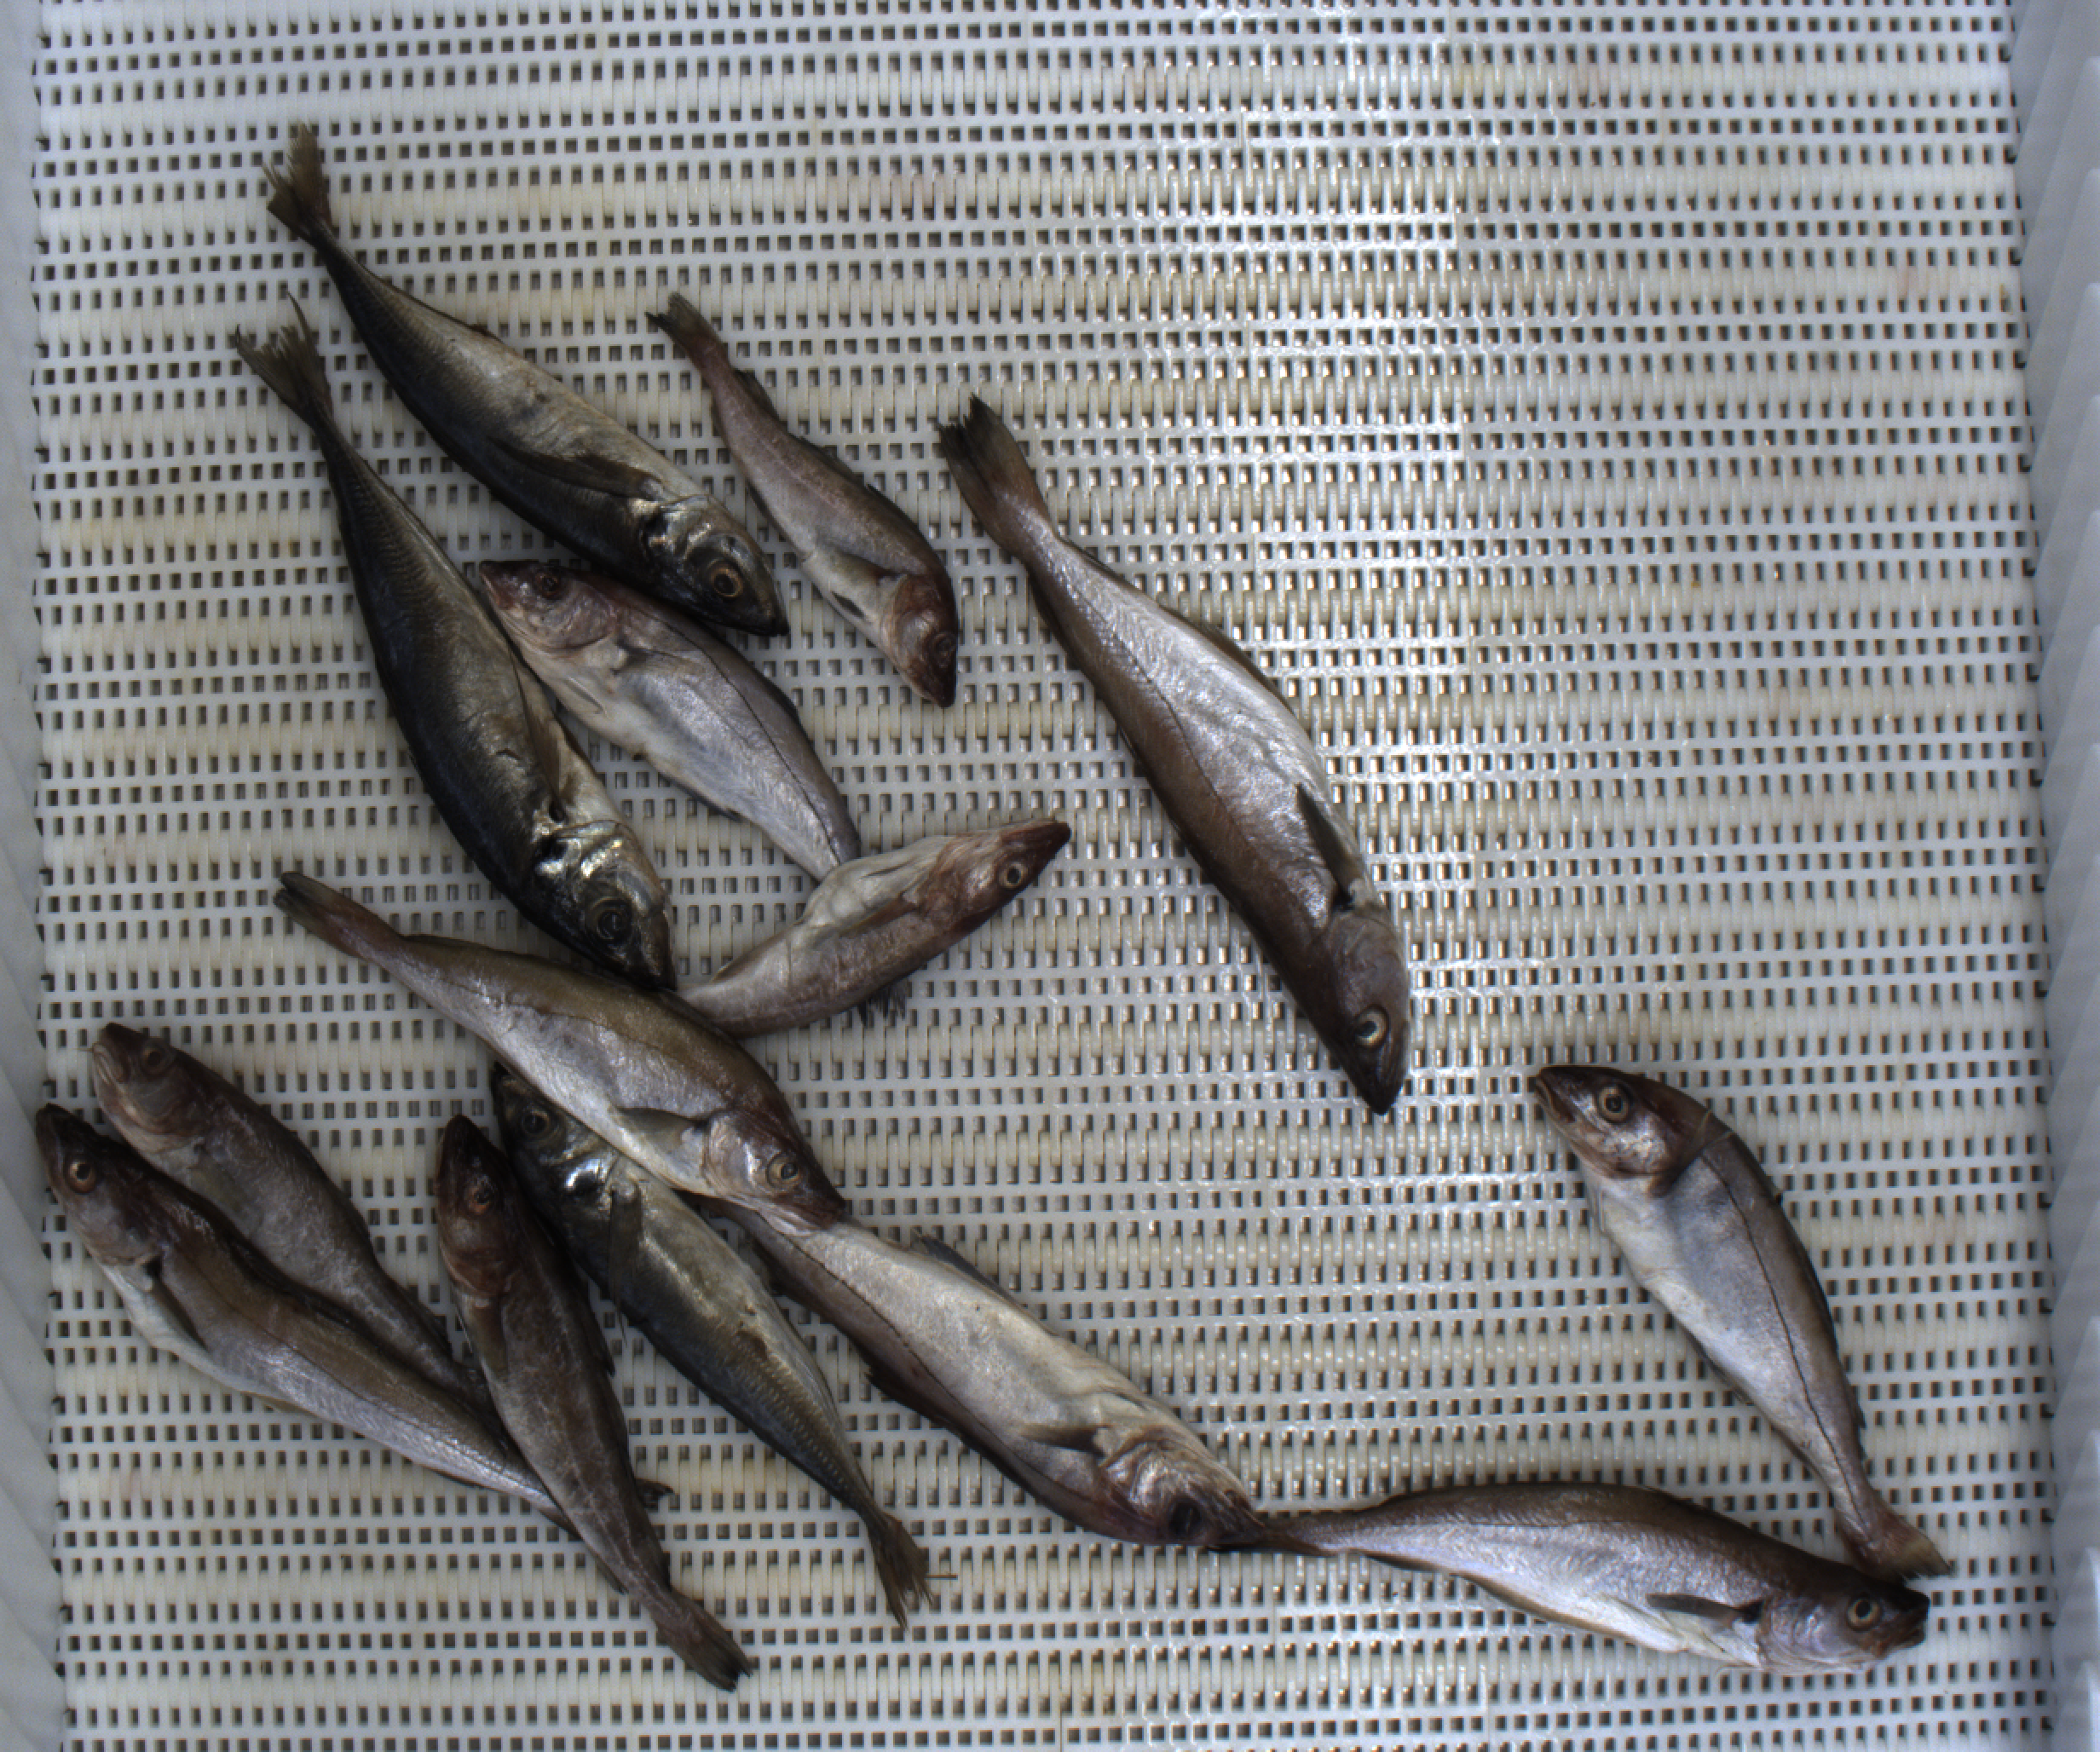
Total fish: 14
Cod: 4
Haddock: 3
Whiting: 4
Hake: 0
Horse mackerel: 3
Saithe: 0
Other: 0